Spider-Man: Homecoming

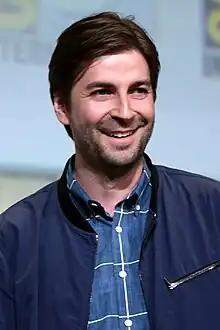
Watts promoting "Spider-Man: Homecoming" at the 2016 San Diego Comic-Con

Watts wanted to heavily pre-visualize the film, especially its action sequences, as he does on all his films. For "Homecoming", Watts worked with a team to "figure out the visual language for the action sequences and ... try stuff out before" filming began to help Watts practice given his lack of experience working on large-scale films. For the "web-slinging" sequences, Watts wanted to avoid the big "swoopy" camera moves that had been previously used and instead "keep it all as grounded as possible. So, whether it was shooting with a drone camera or a helicopter or a cable-cam, or even just handheld, up on a roof chasing after him, I wanted it to feel like we were there with him."